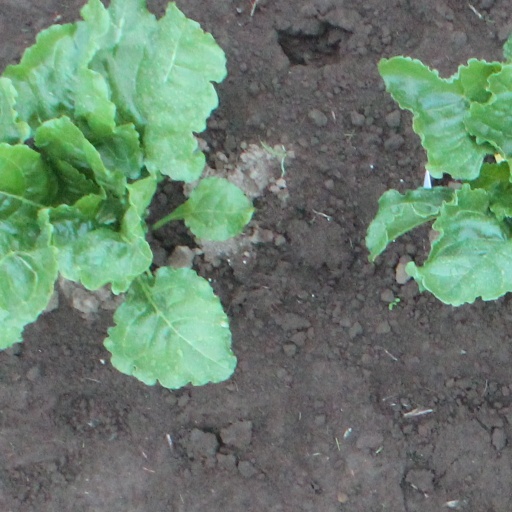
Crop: sugar beet